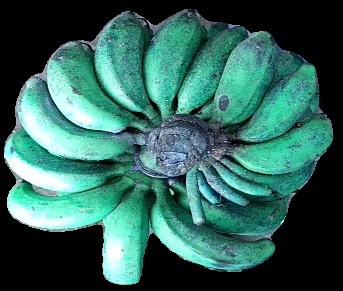
Variety: rasbale
Grade: grade3